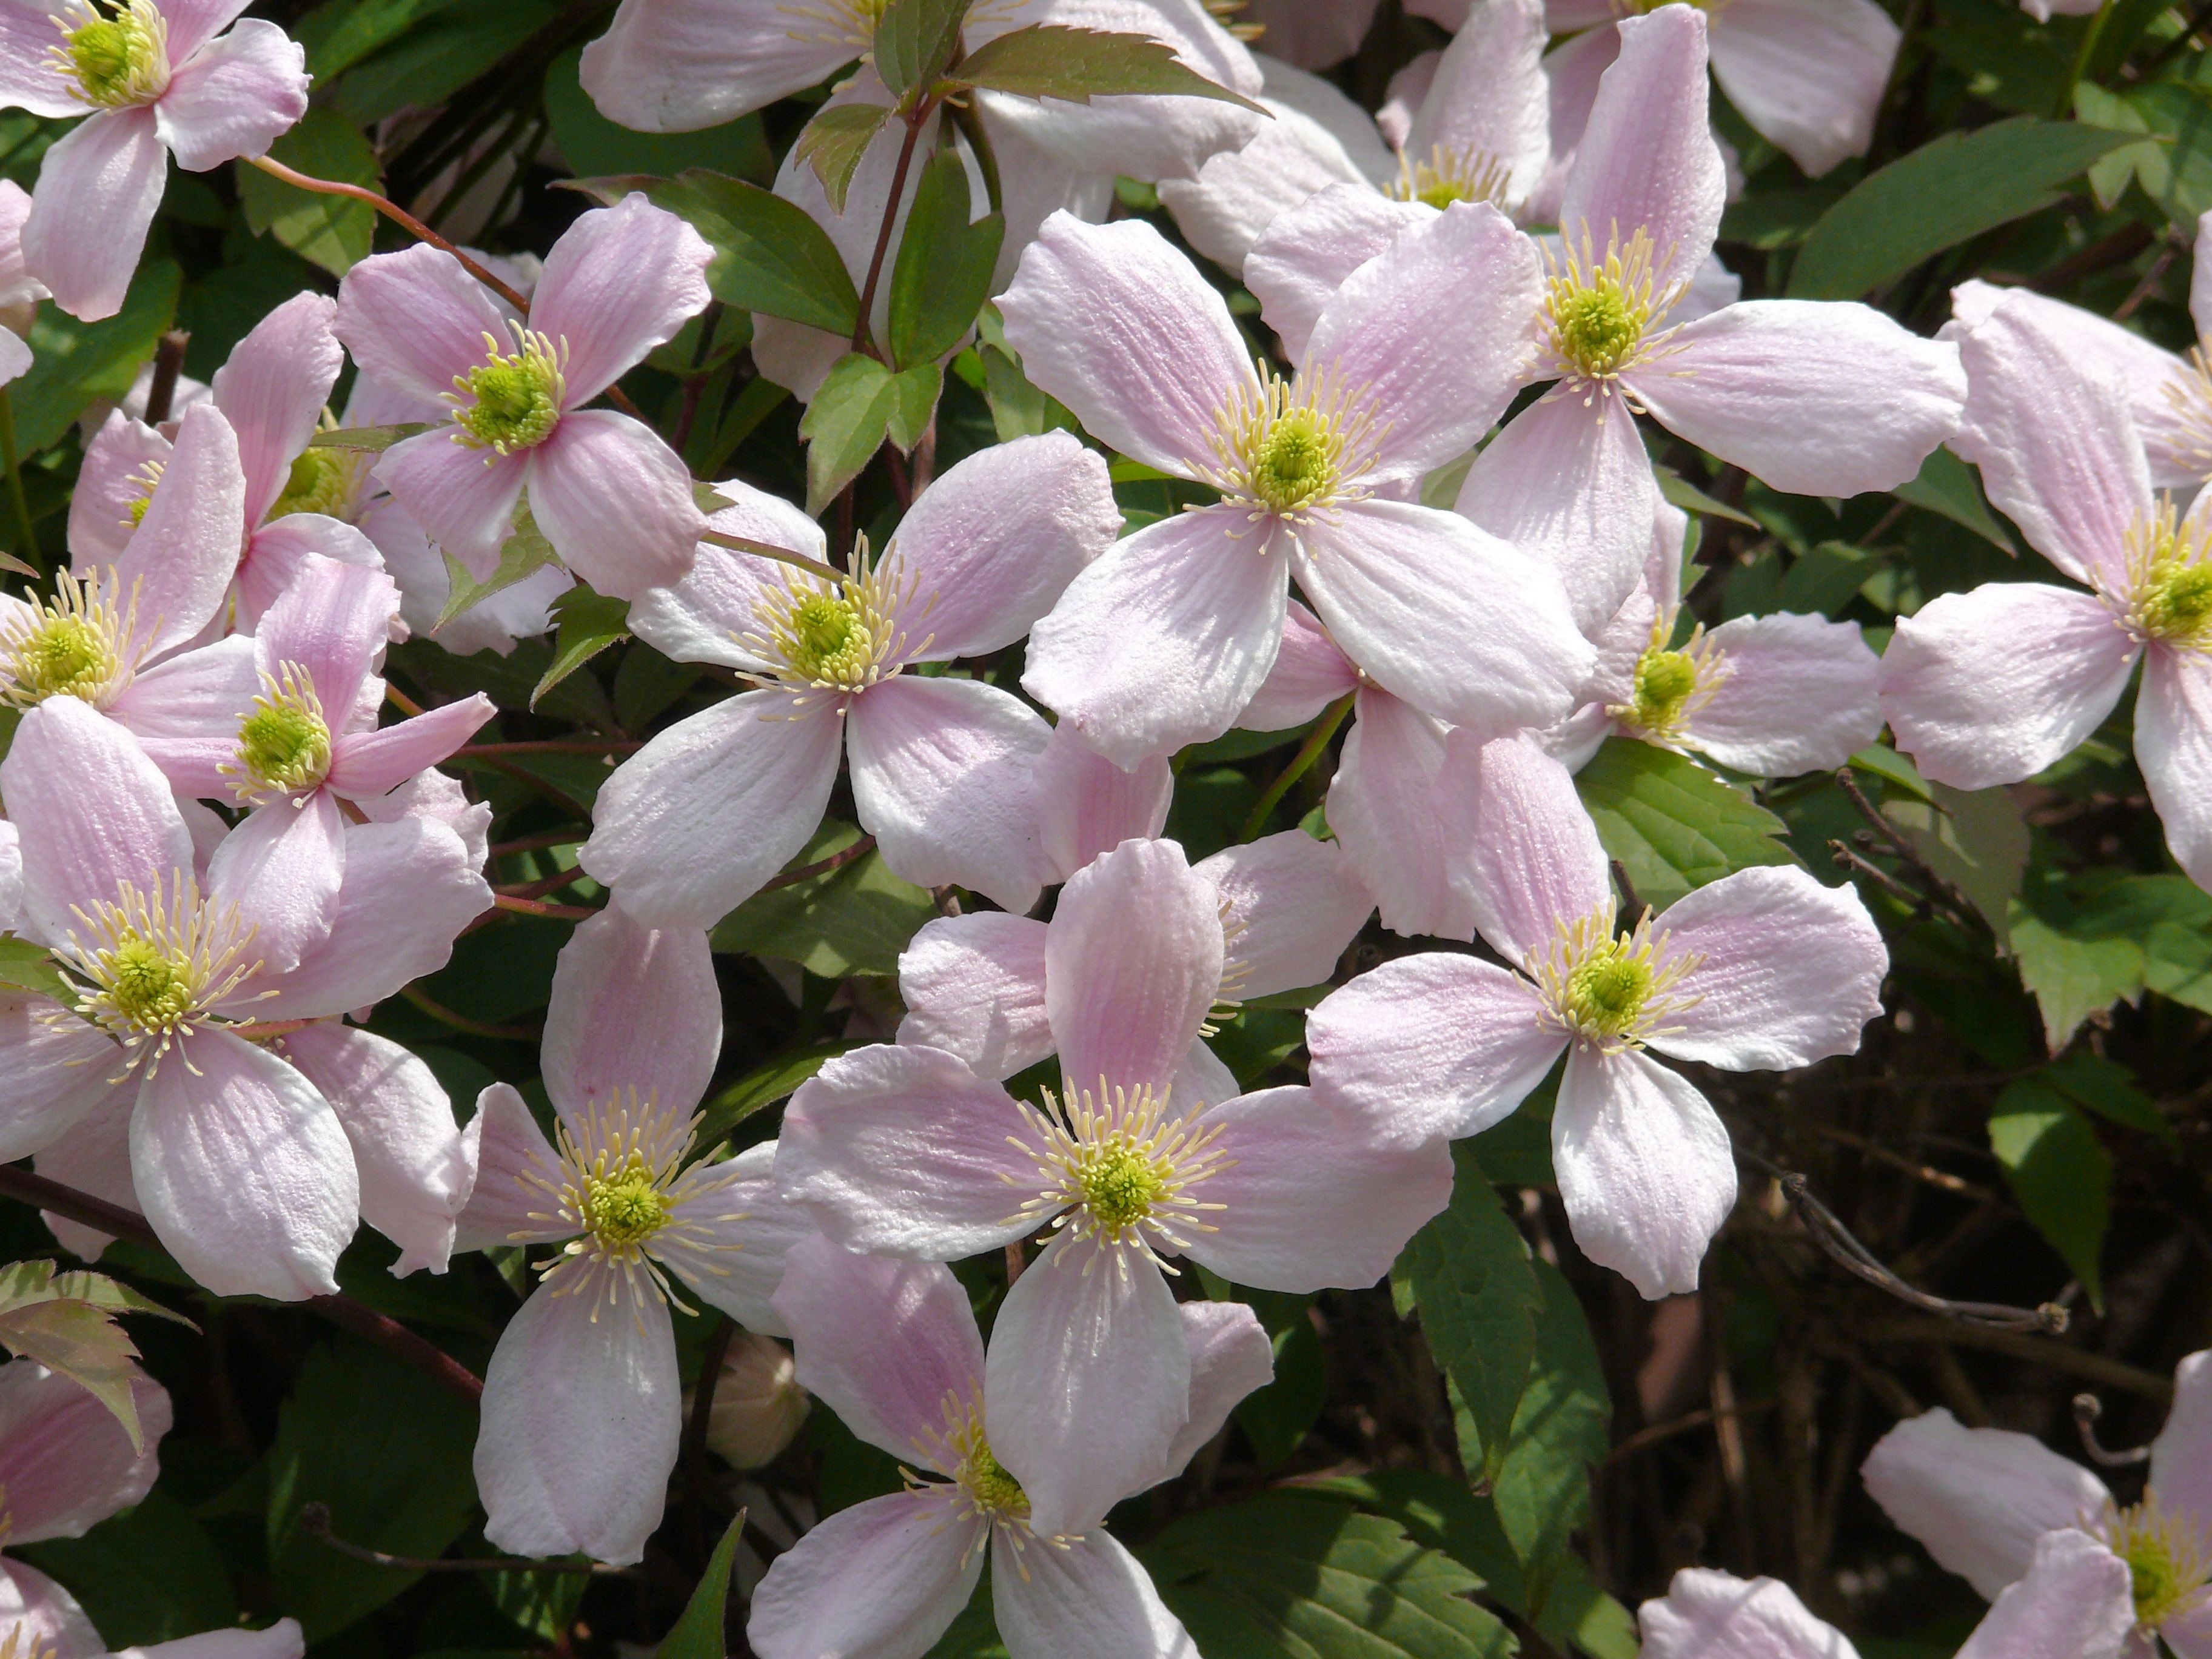
blossom, plant, flower, petal, rose, botany, flora, wildflower, flowers, clematis, flowering, garden plant, flowering plant, land plant